Alison Bell (politician)

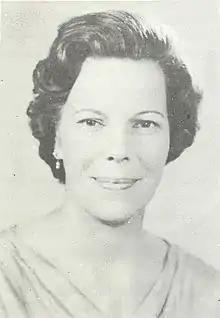
Bell in circa 1960s

Alison Mary Spencer Bell Fok, JP (28 January 1925 – 8 April 2021) was a Scottish-born Hong Kong doctor and politician. She was the first woman to be elected to the Urban Council of Hong Kong.